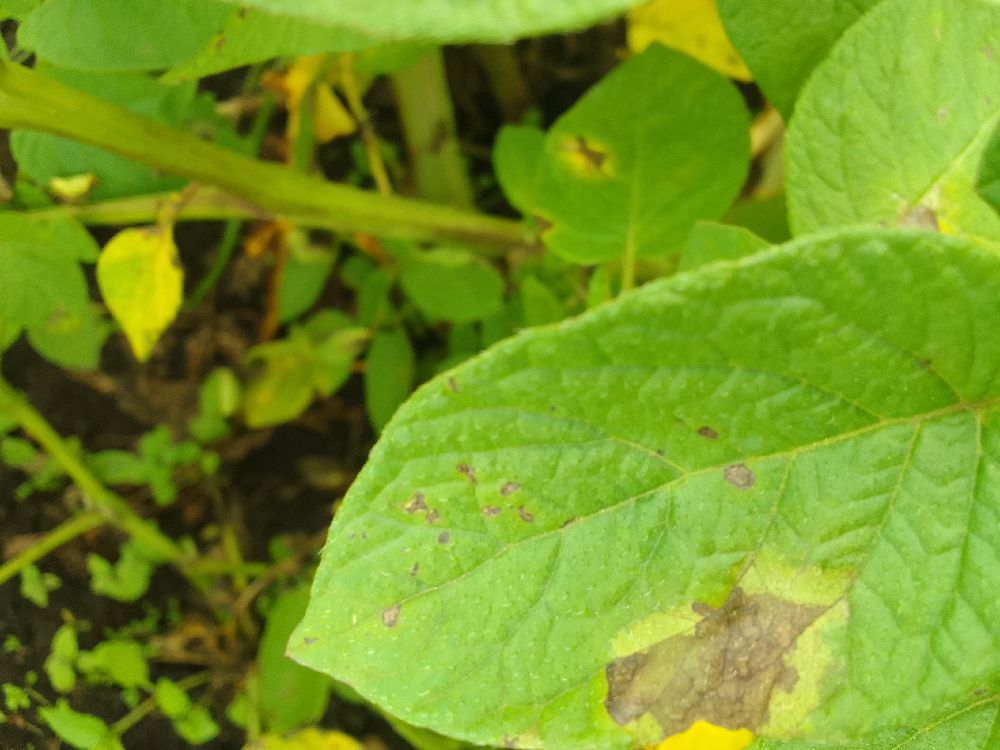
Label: Late blight